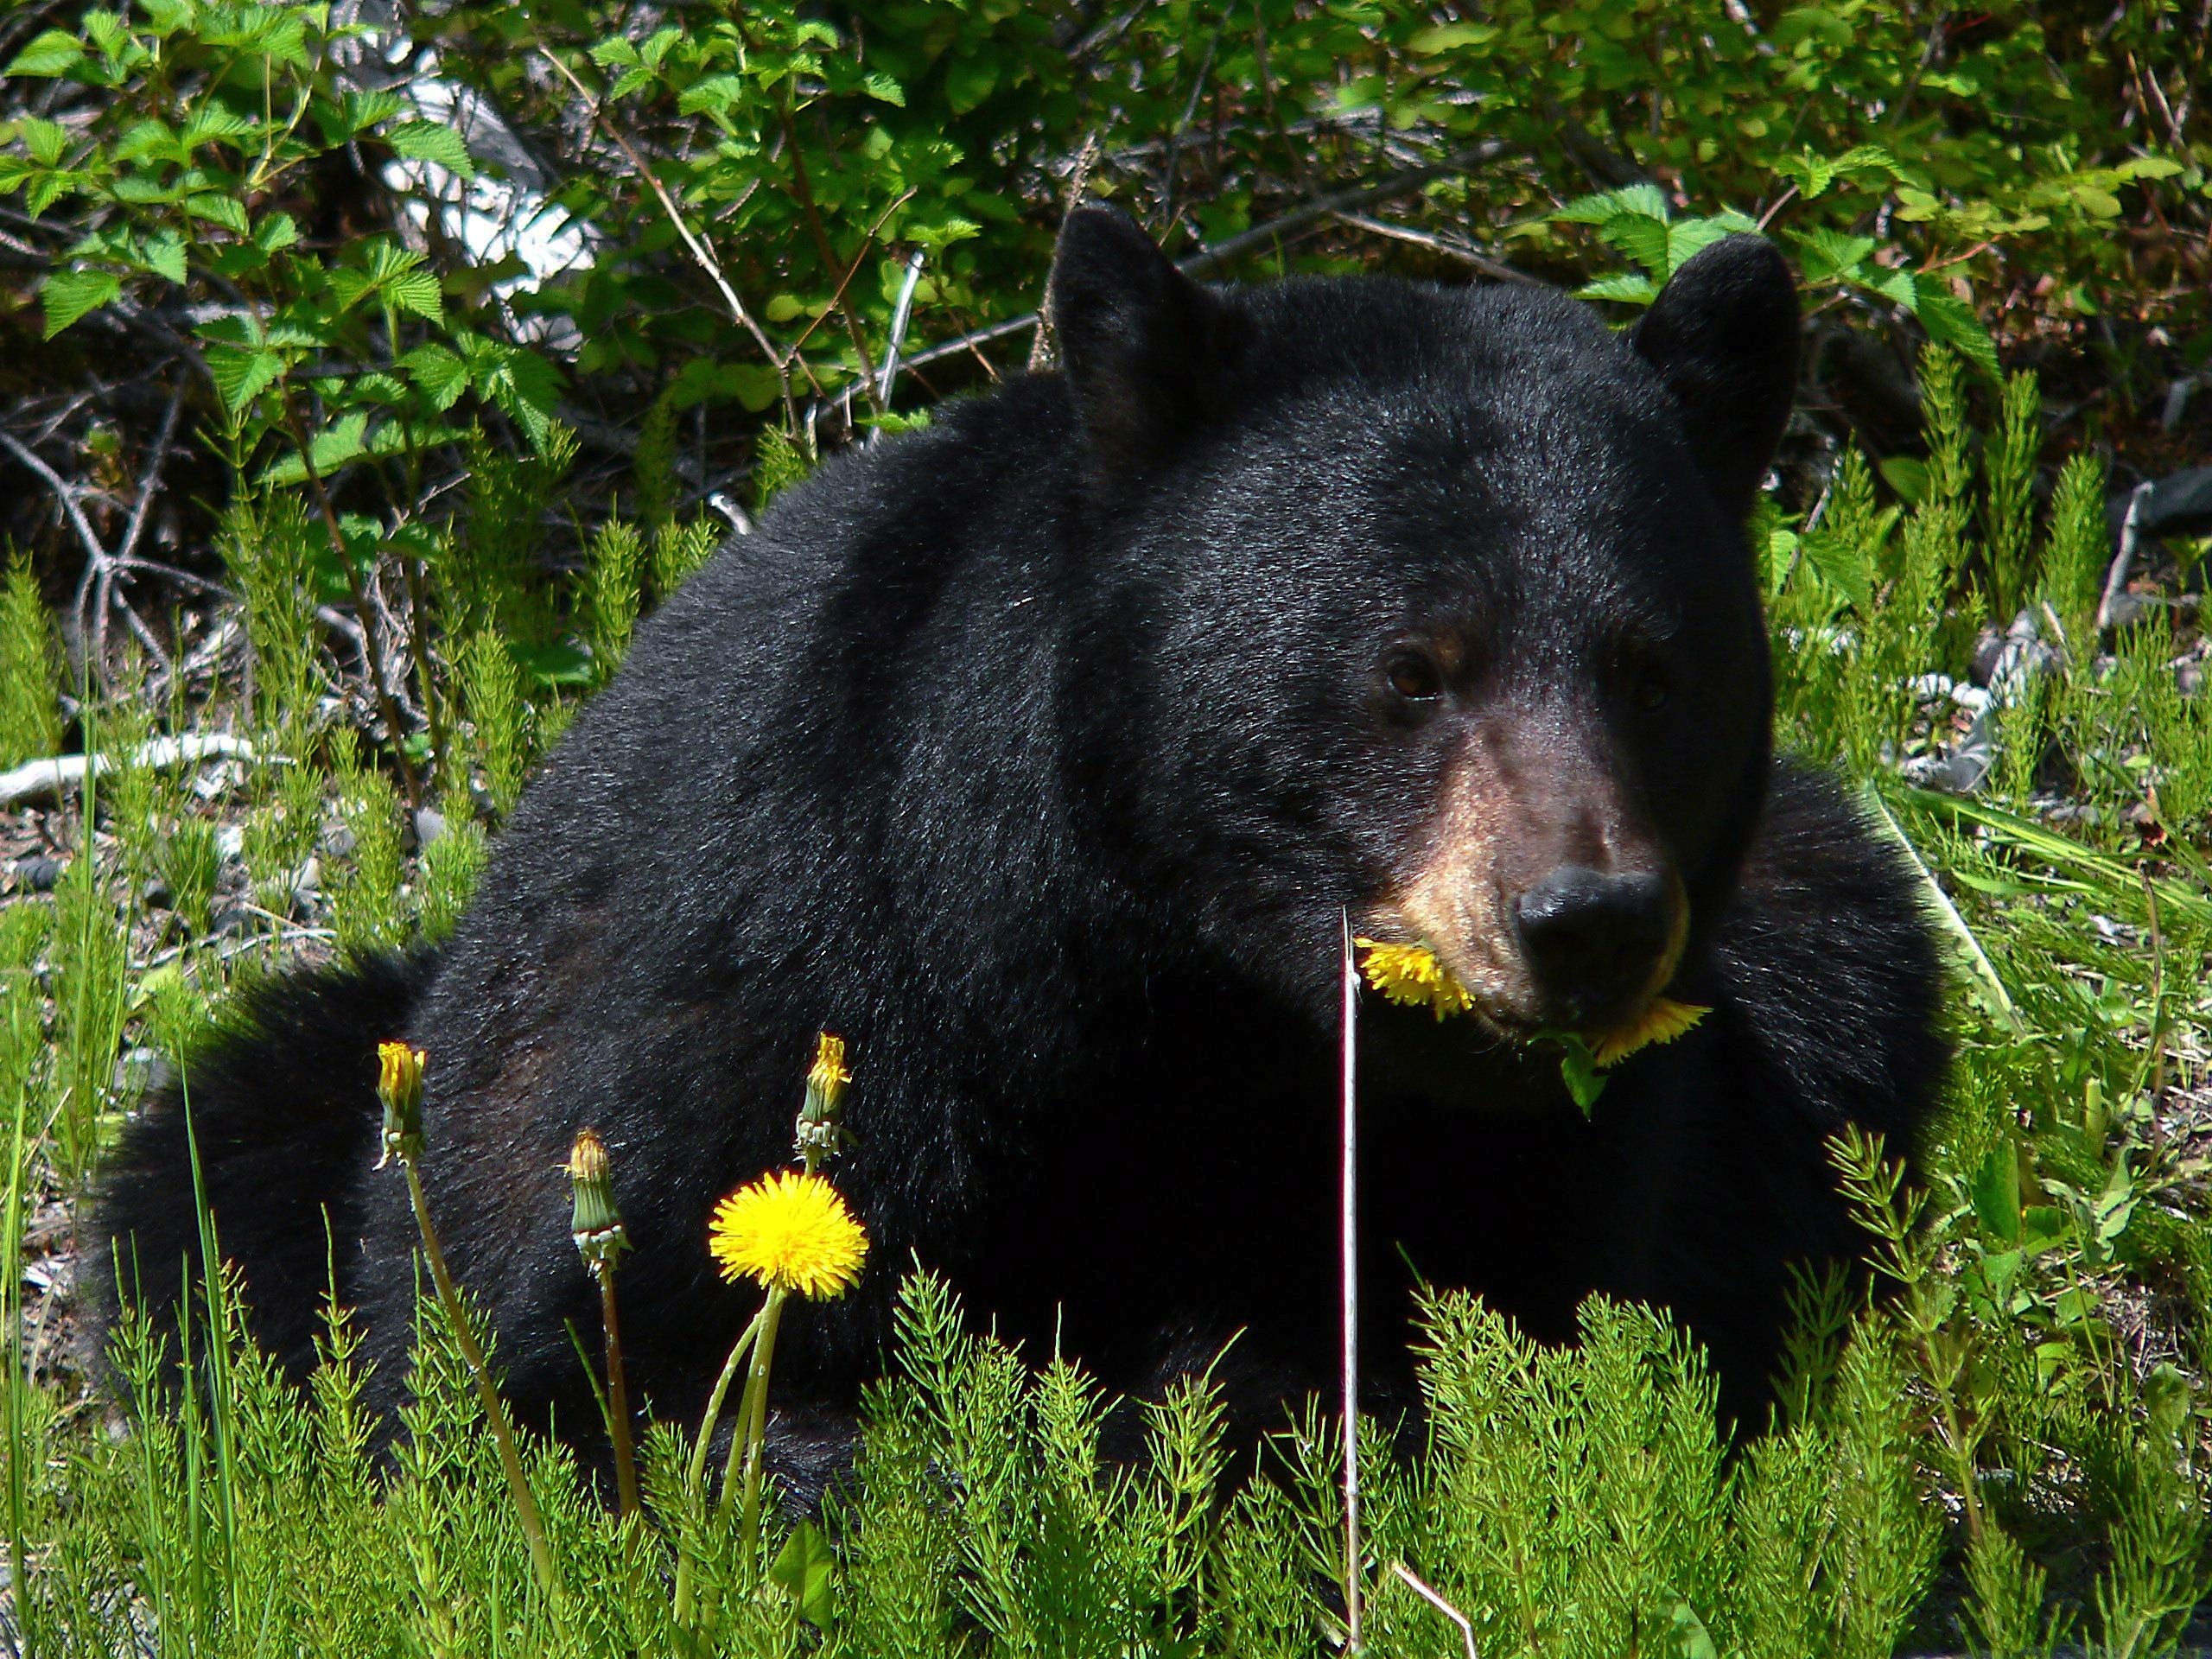
nature, grass, countryside, country, summer, bear, wildlife, portrait, spring, macro, mammal, fauna, brown bear, close up, outside, vertebrate, alaska, glacier bay, black bear, grizzly bear, american black bear